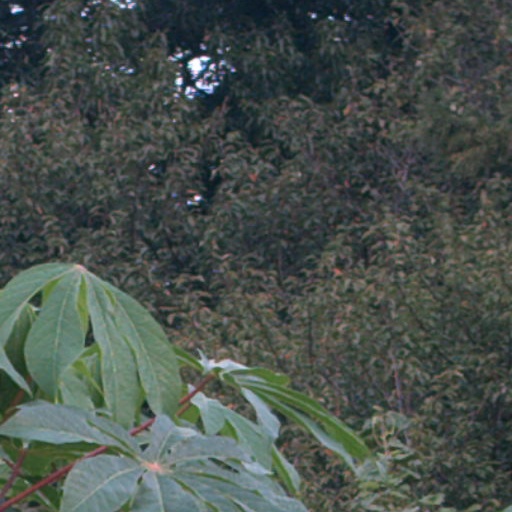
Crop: cassava